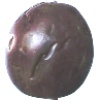
Label: passion_fruit